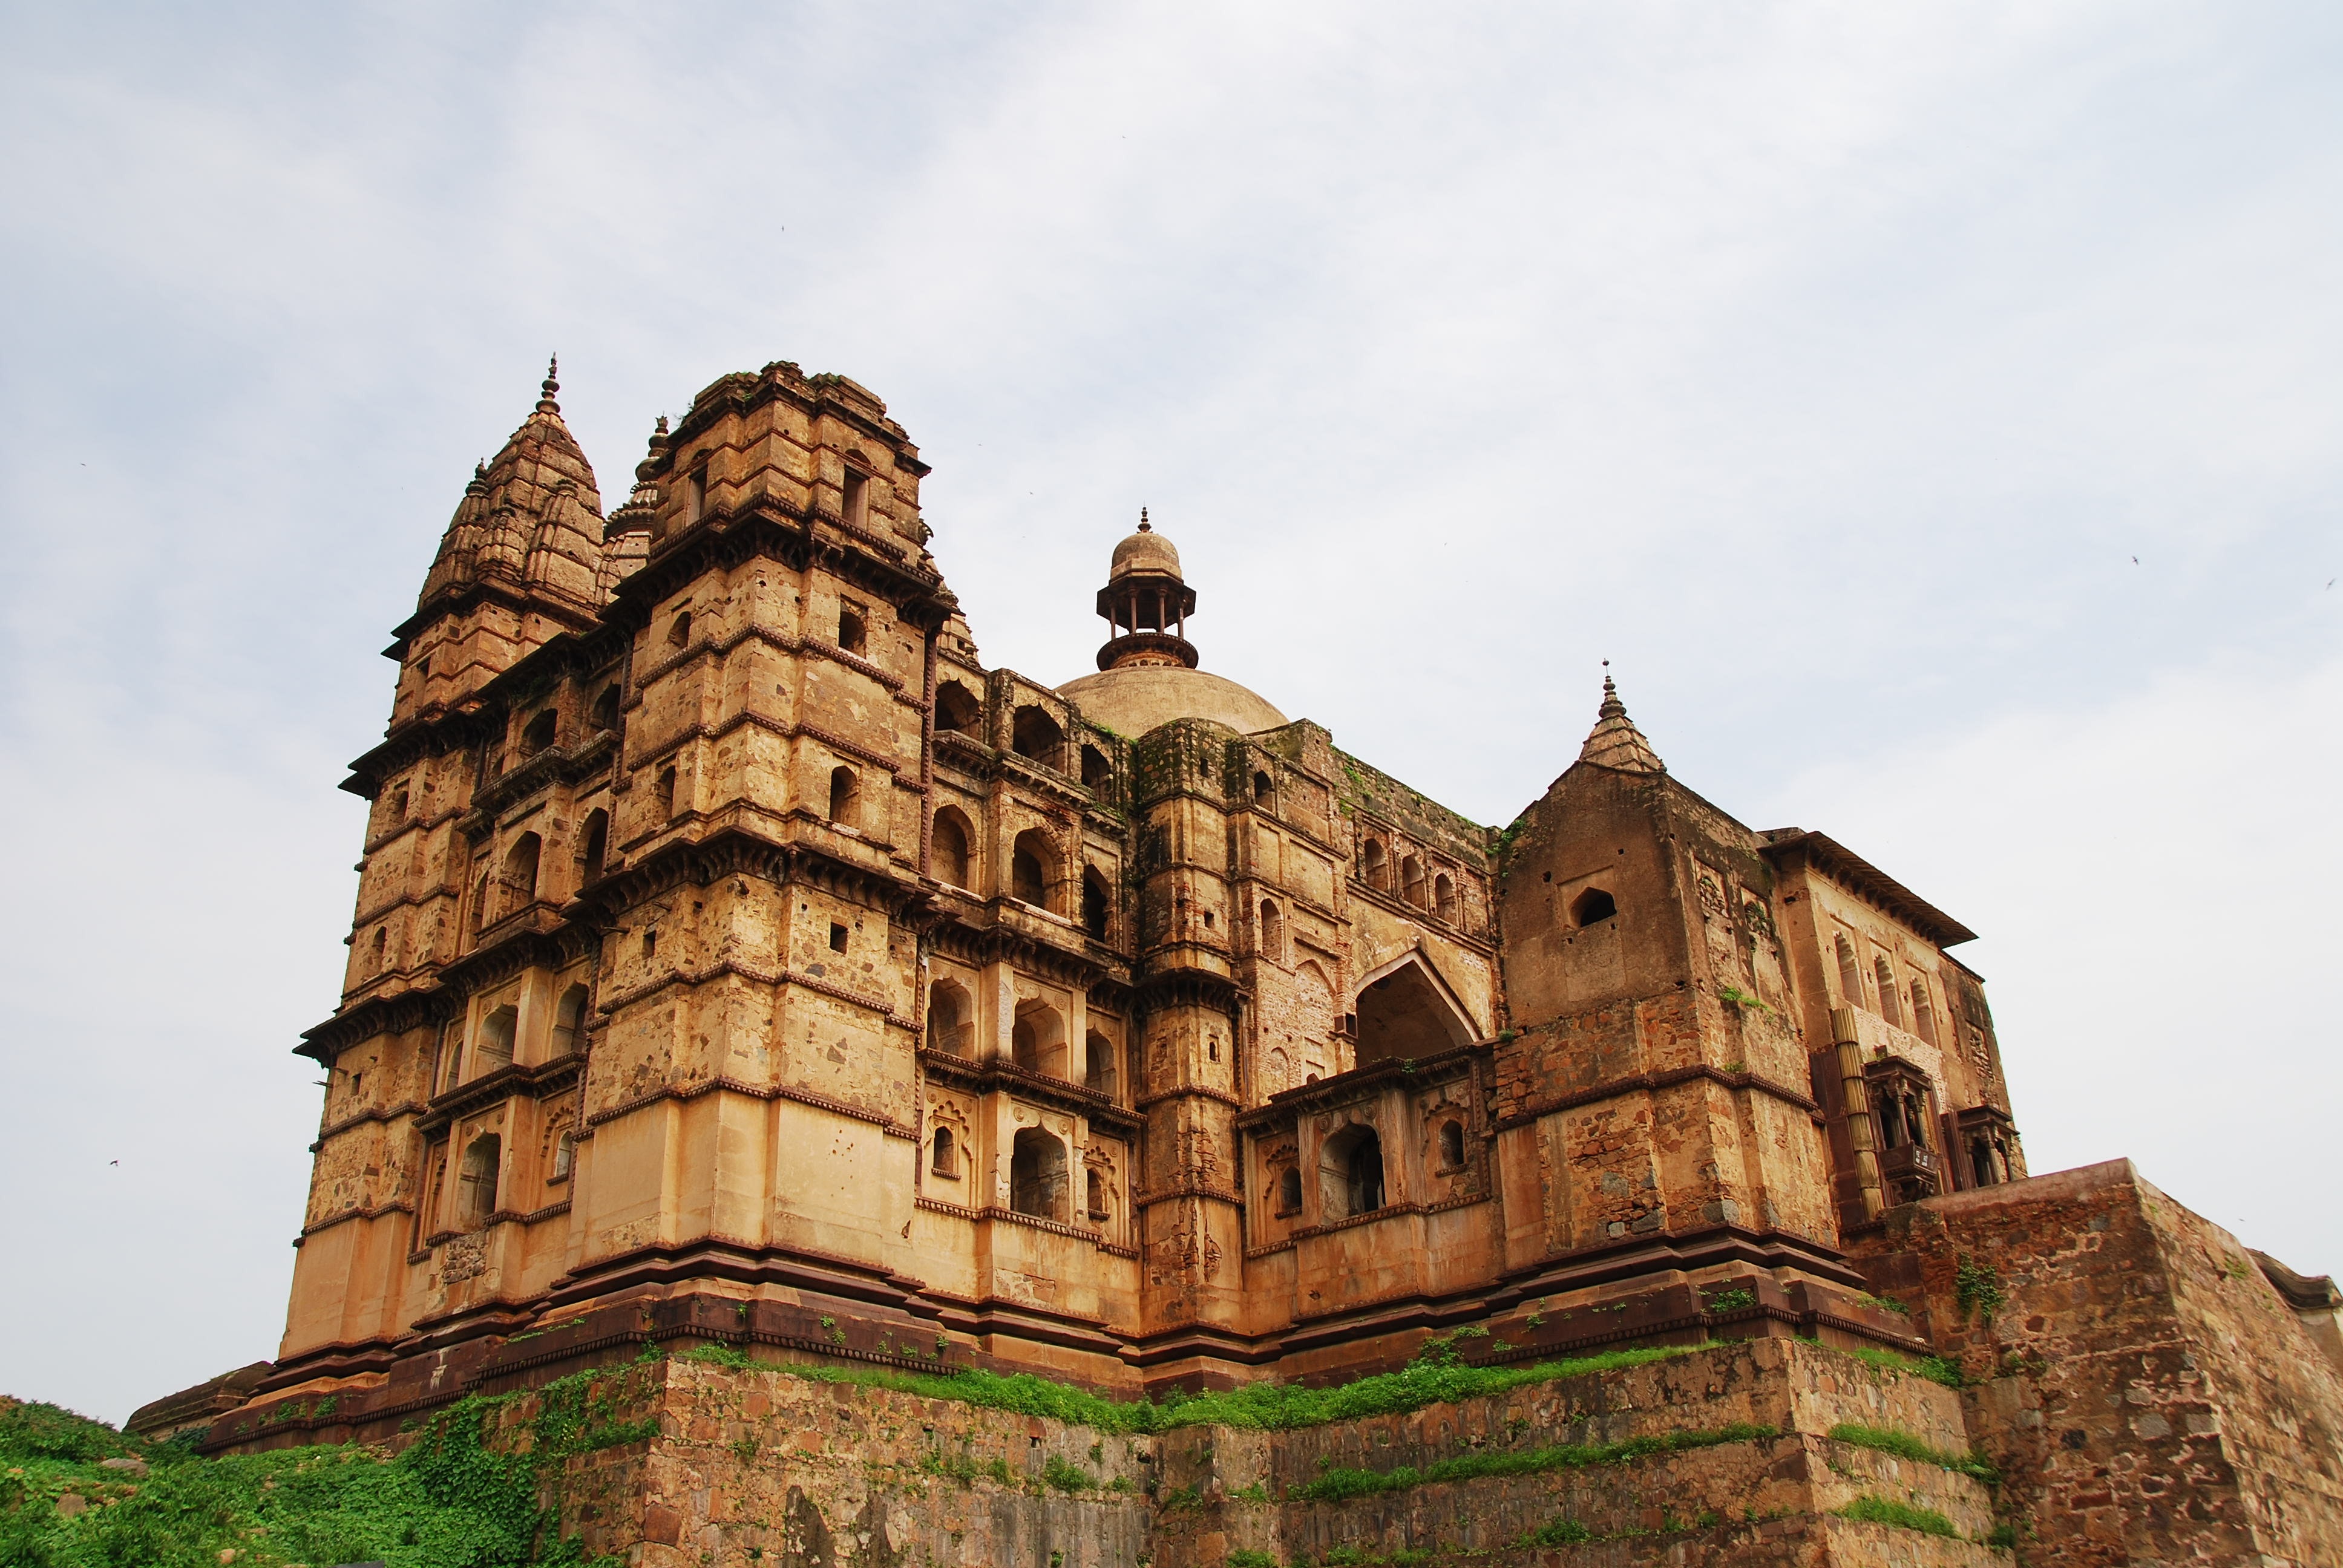
building, palace, travel, tower, asia, landmark, cathedral, fortification, place of worship, temple, monastery, india, middle ages, rajasthan, unesco world heritage site, historic site, ancient history, byzantine architecture